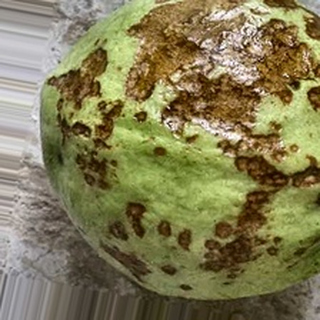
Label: guava_anthracnose